Flings Owusu-Agyapong

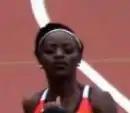
Owusu-Agyapong in 2017

Flings Owusu-Agyapong (born 16 October 1988) is a Ghanaian sprinter. She was born in Kumasi, Ghana to parents Kwadwo Agyapong and Adwoa Akomaa and moved to Toronto, Canada when she was 9 years old. She started training with the Flying Angels athletics club after her sophomore year of high school. In 2006 and 2007 she made the Ontario provincial team for the National Scholastic Indoor Championships.